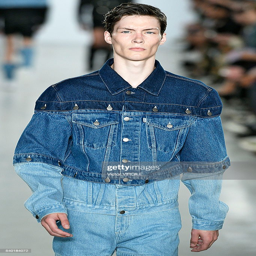
a model walks the runway at the show during ss17 .